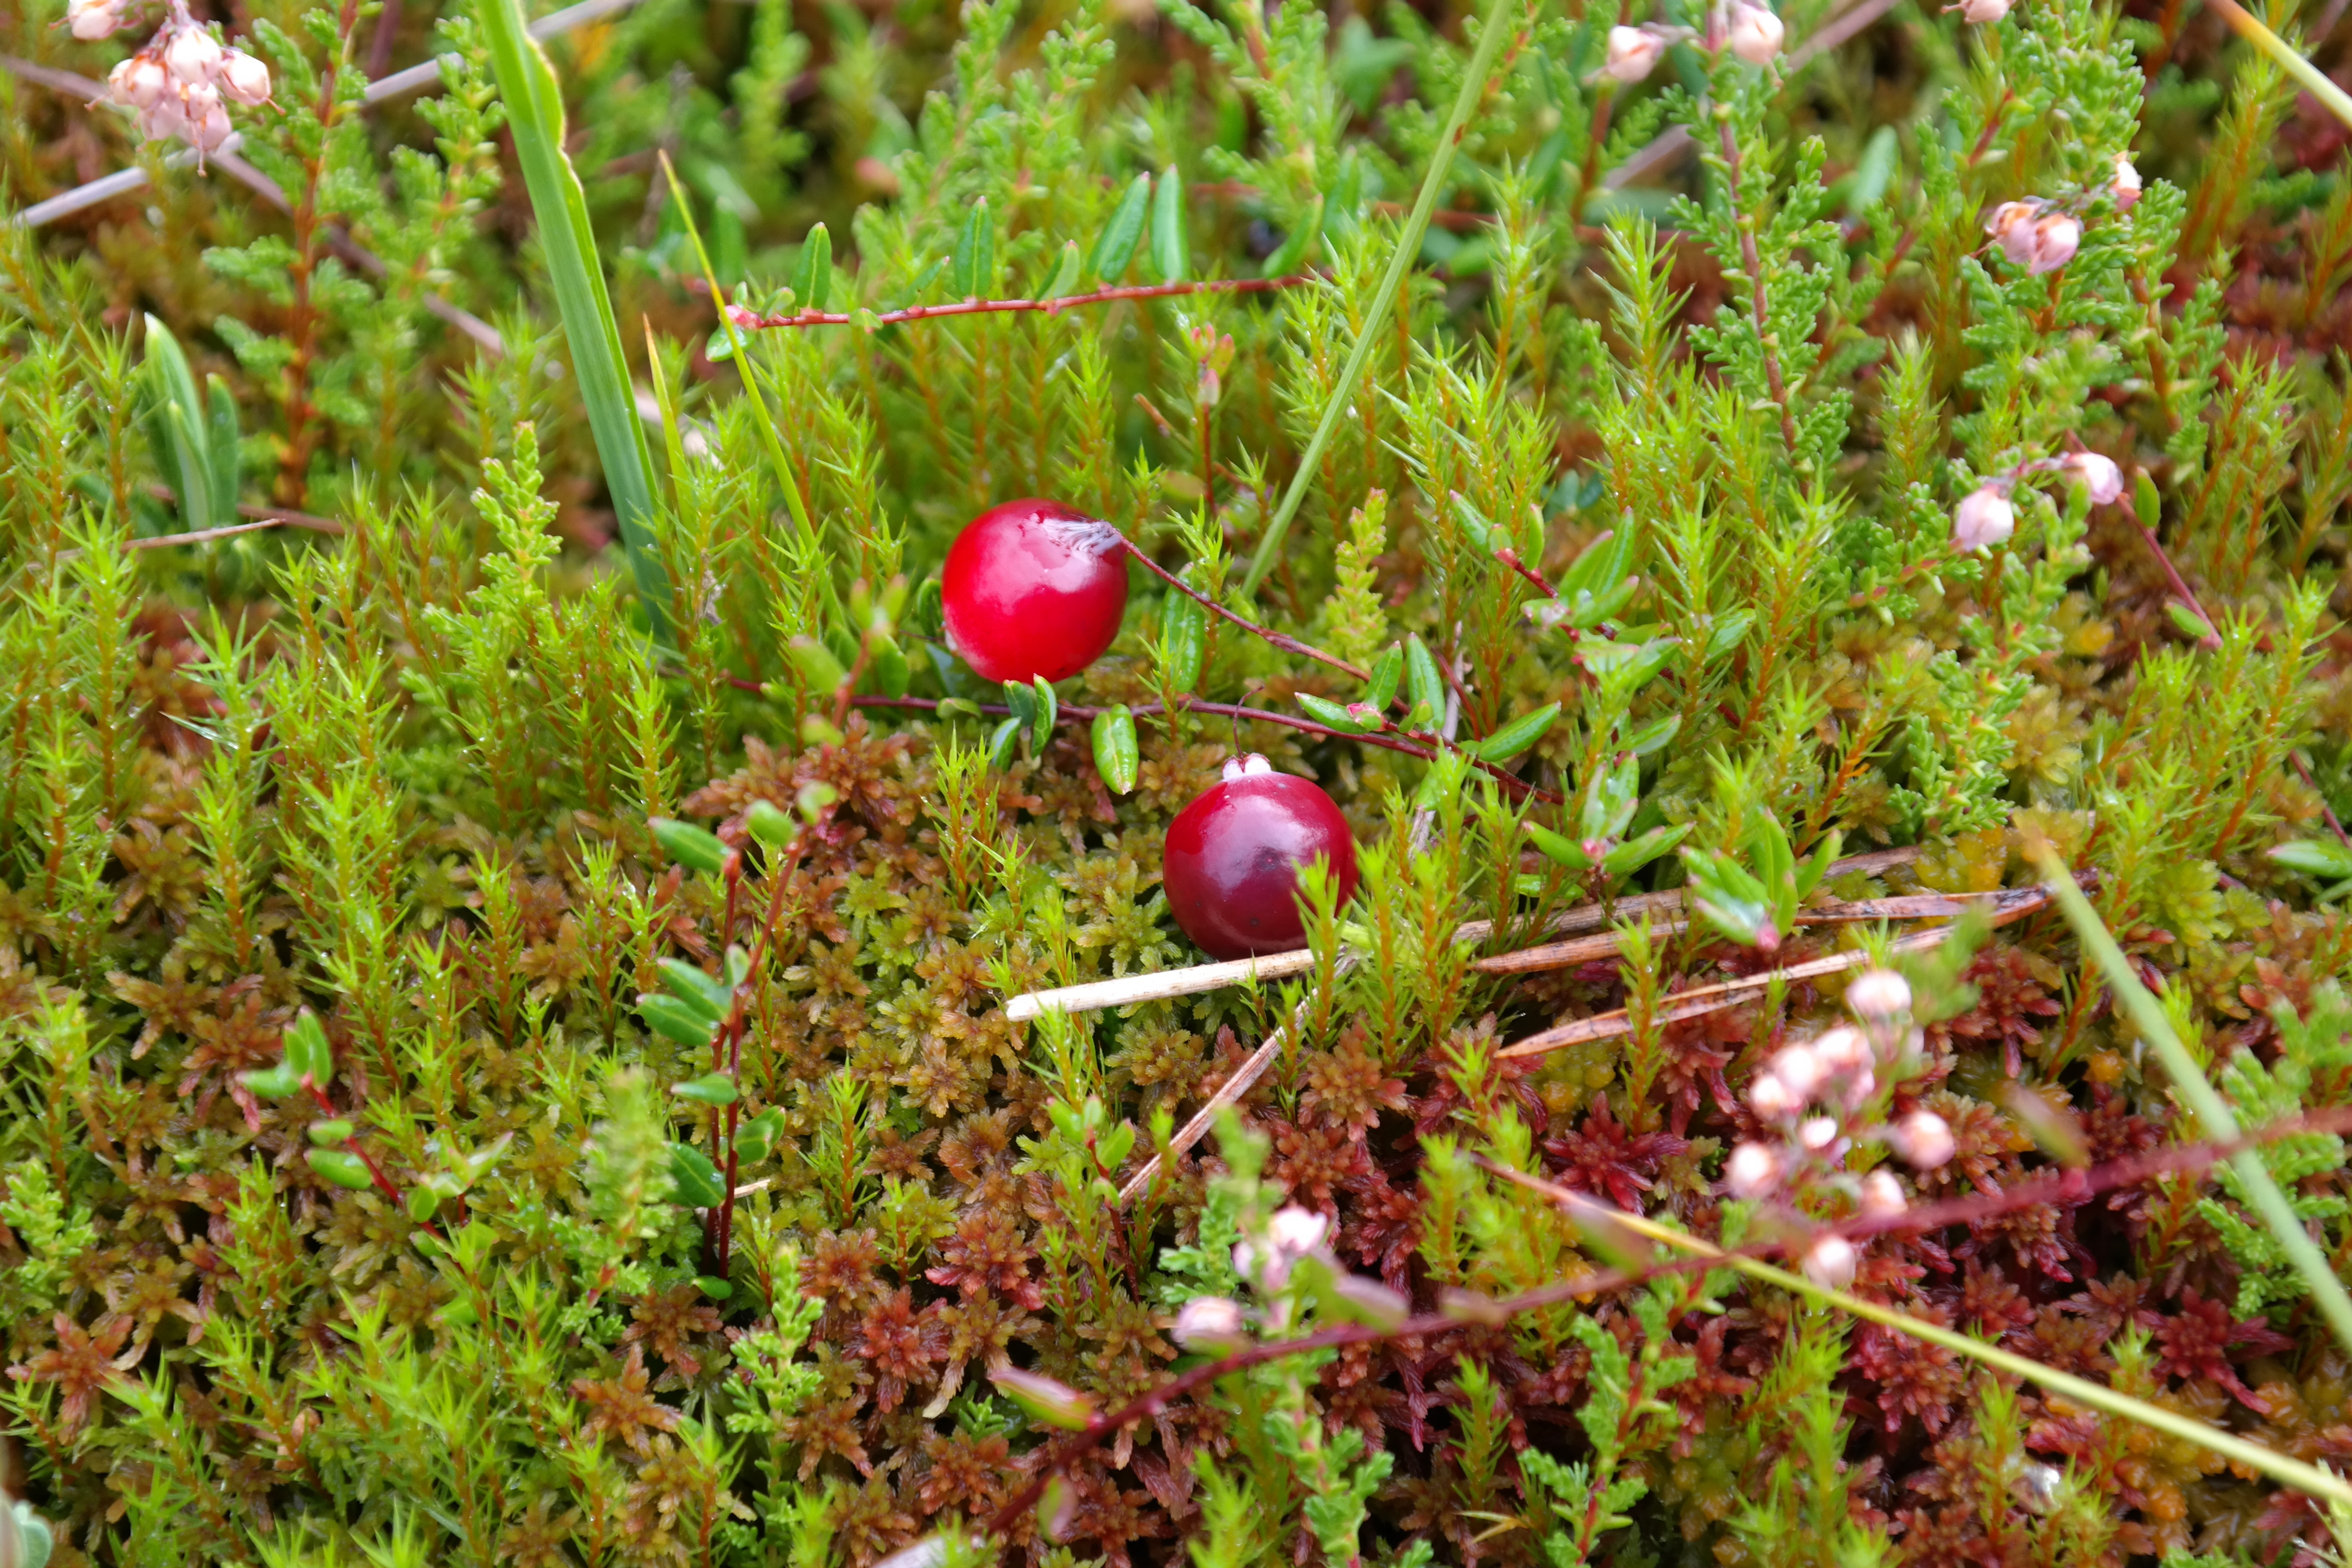
nature, plant, fruit, berry, leaf, flower, moss, wildlife, food, red, produce, autumn, flora, fauna, wildflower, cranberry, moor, berries, shrub, habitat, rose hip, macro photography, flowering plant, lingonberry, bilberry, cloudberry, land plant, oxycoccus